Hello Hemingway

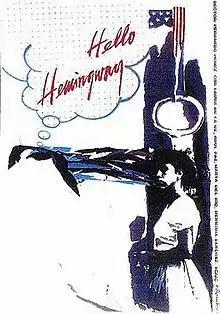
Theatrical release poster

Hello Hemingway is a 1990 Cuban drama film directed by Fernando Pérez and starring Laura de la Uz. The plot, set in Havana in 1956, near the end of Fulgencio Batista's dictatorship, follows a young girl whose aspirations to obtain a scholarship in America against all odds are paralleled by her reading of Ernest Hemingway's "The Old Man and the Sea". The film was selected as the Cuban entry for the Best Foreign Language Film at the 64th Academy Awards, but was not designated a nominee.